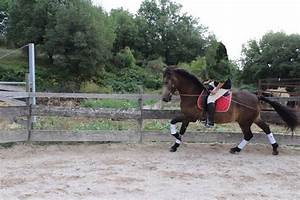
Label: horse